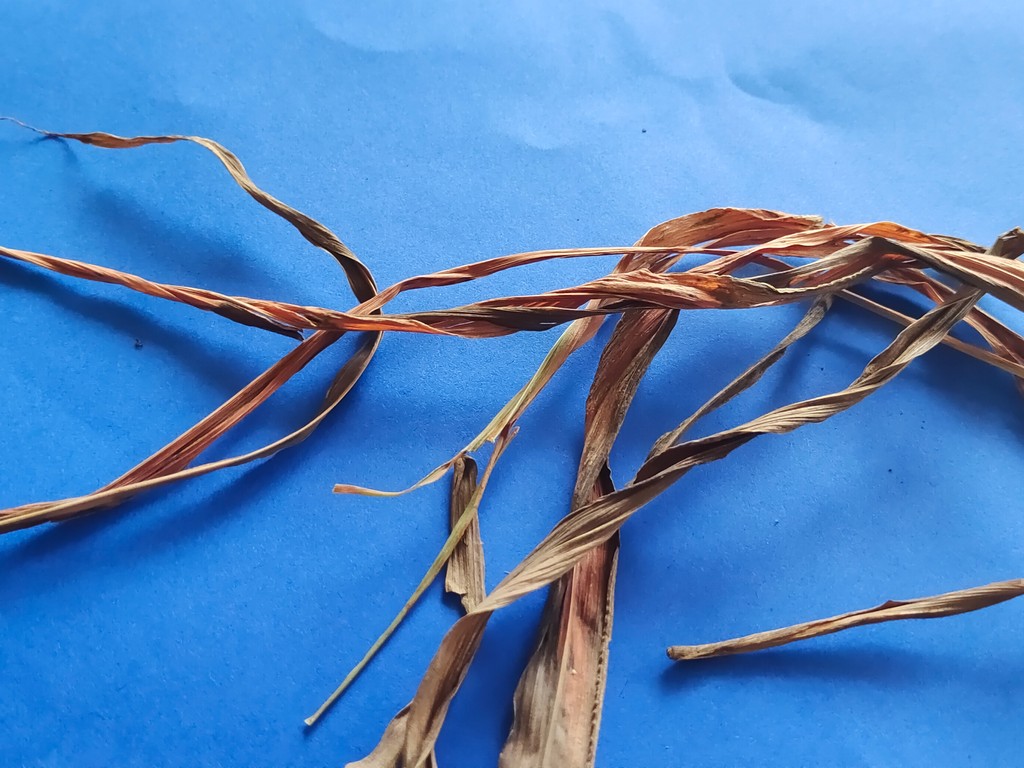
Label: Dried